Tibúrcio Spannocchi

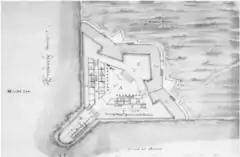
Drawing for a Fort at the Mouth of the Strait of Magellan by Tiburcio Spanoqui circa 1584

He came from a noble Tuscan family, and served the Papal States in the fleet commanded by Marcantonio Colonna.